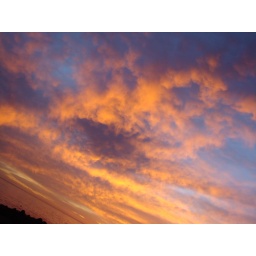
the clouds above the ocean